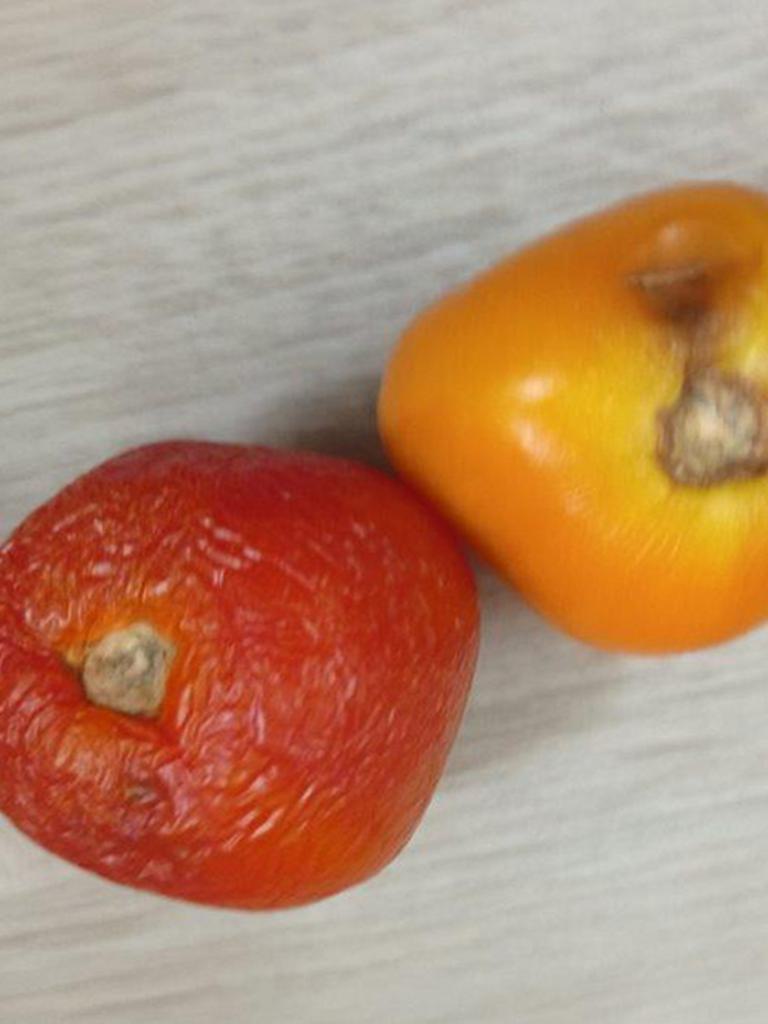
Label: Rotten